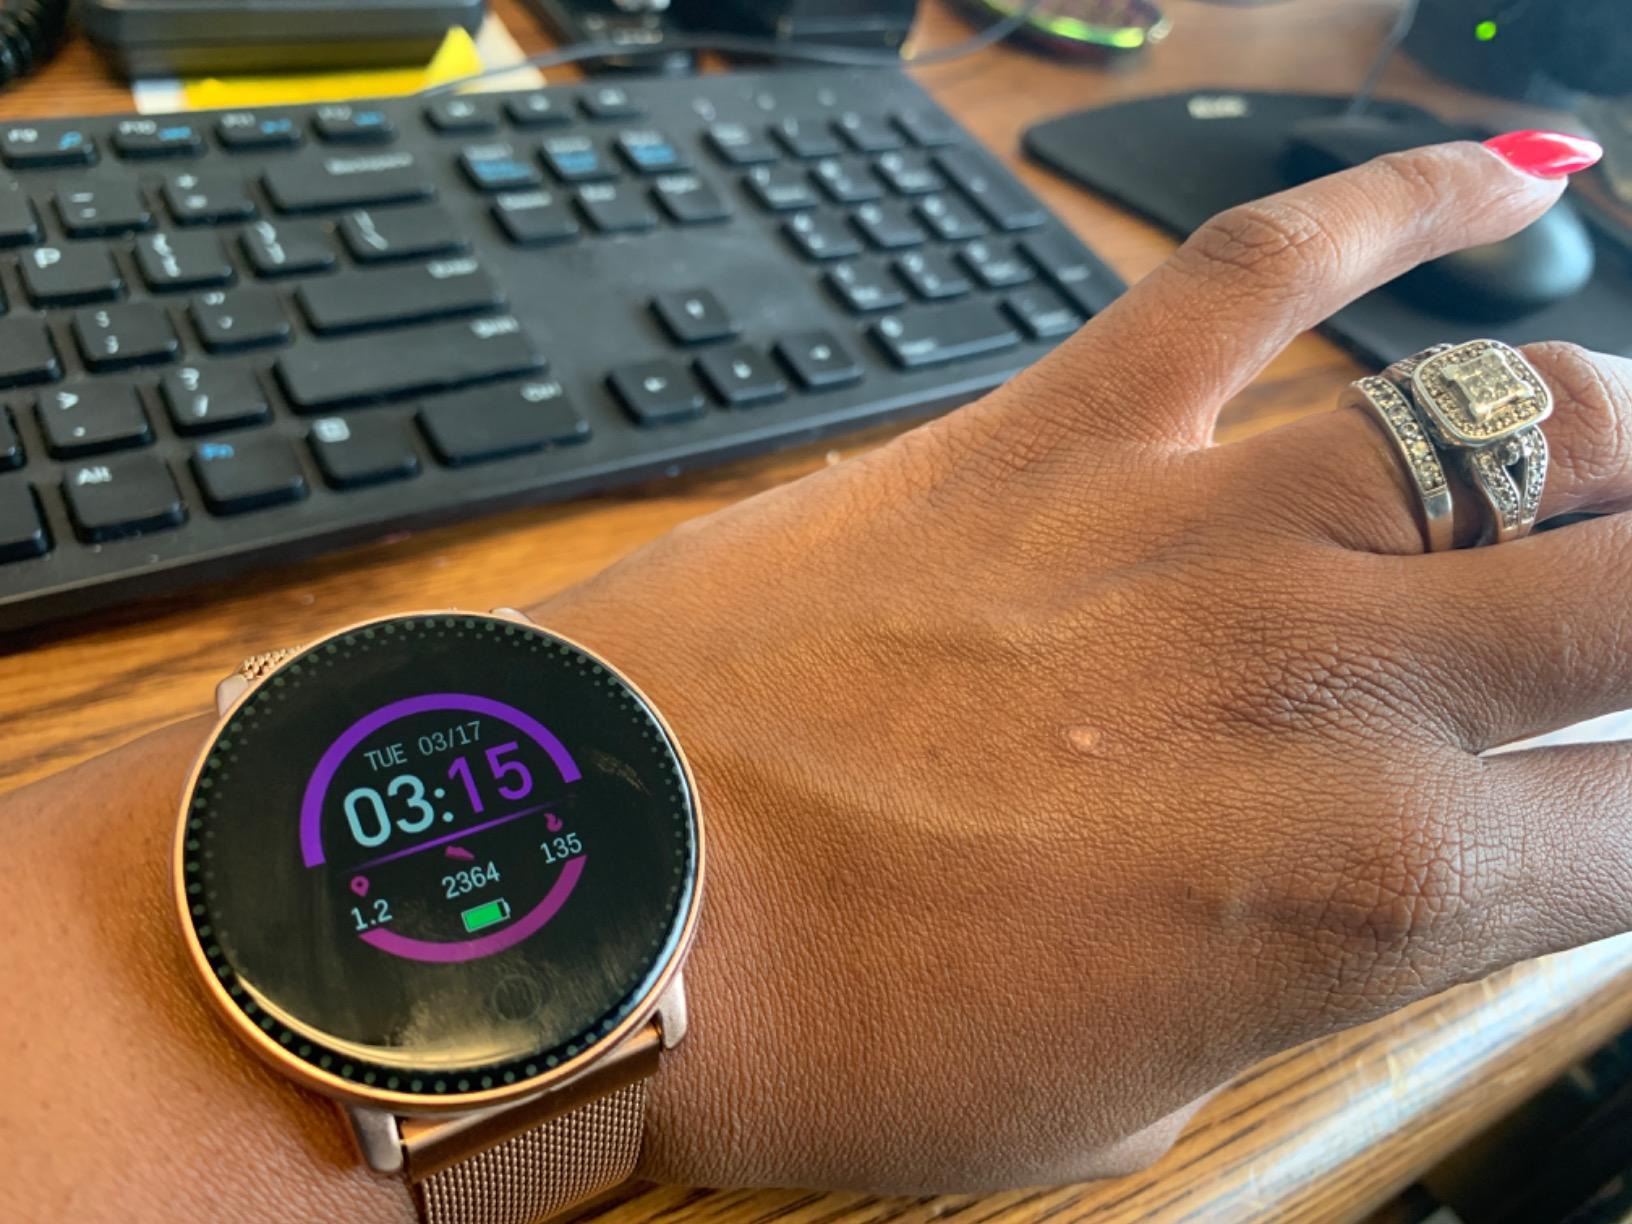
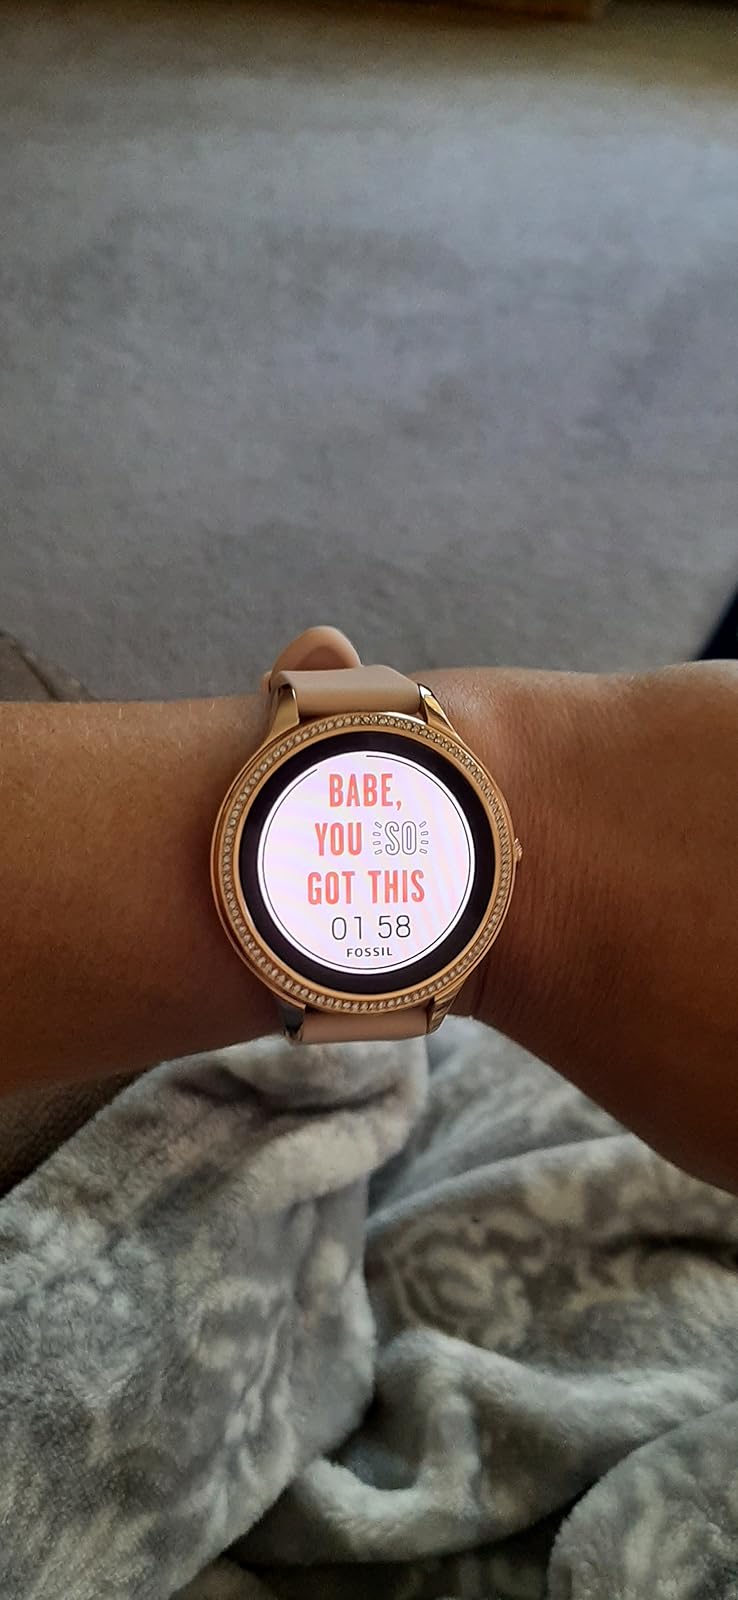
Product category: smartwatch
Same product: no